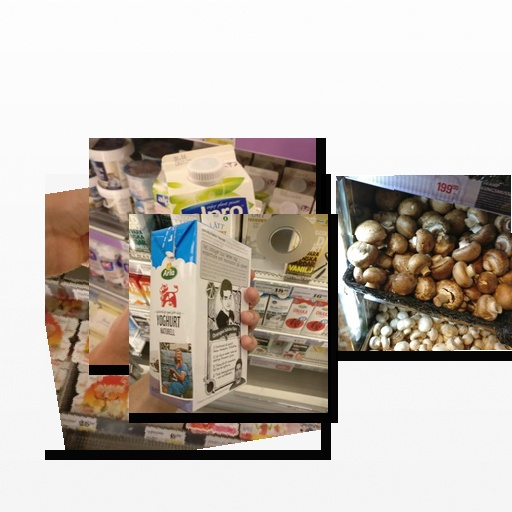
Food items: natural_yogurt, mushroom, blueberry_soy_yogurt, strawberry_yoghurt